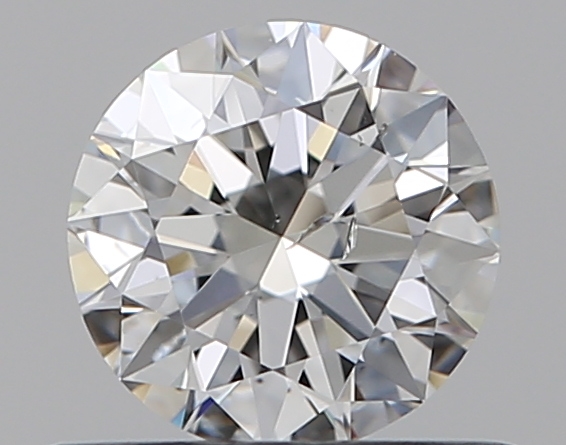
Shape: round
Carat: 0.5
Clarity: SI2
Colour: G
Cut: EX
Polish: EX
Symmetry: EX
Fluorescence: N
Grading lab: GIA
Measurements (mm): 5.08 x 5.11 x 3.11